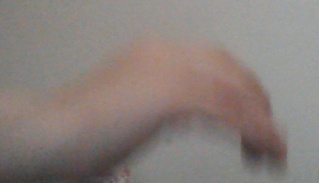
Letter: haa